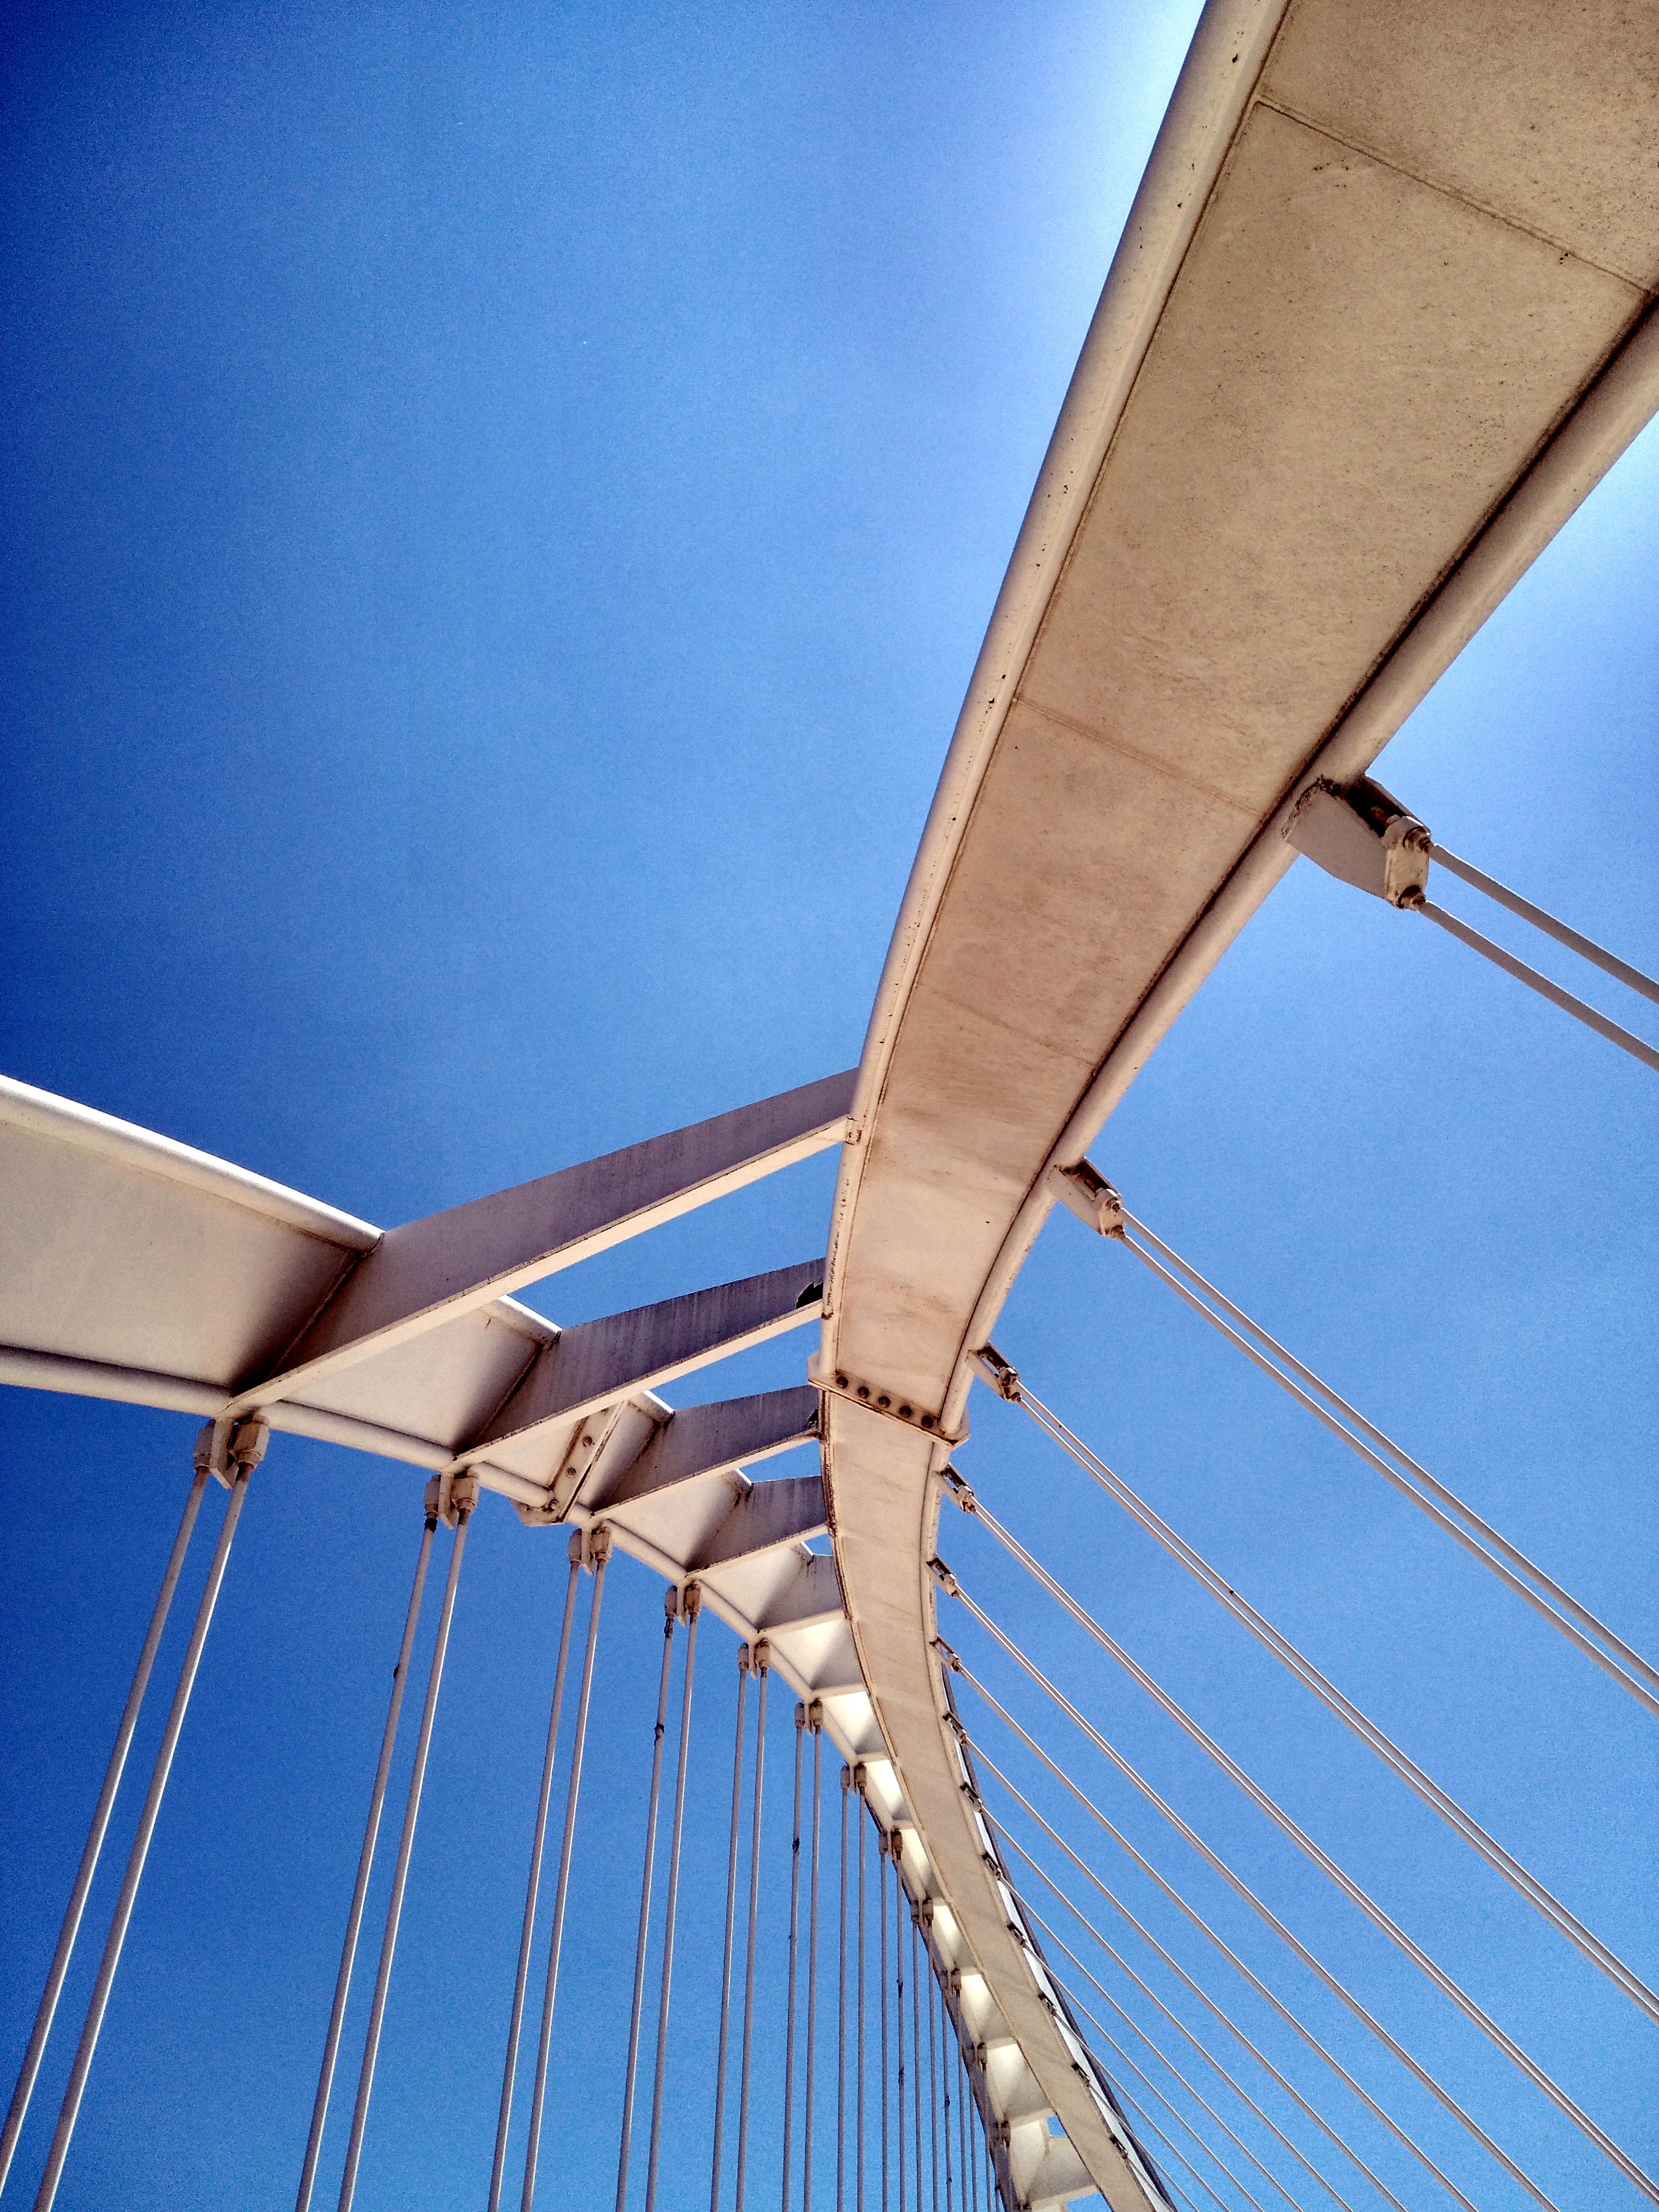
path, wing, architecture, structure, sky, road, white, bridge, sidewalk, urban, construction, line, reflection, mast, blue, business, barcelona, blue sky, modern architecture, design, buildings, sail, catalonia, polygons, celeste, roads, calatrava, metallic, brightness, cable stayed bridge, light blue, eccentric, metallized, singular, sidewalks